Galloping Romeo

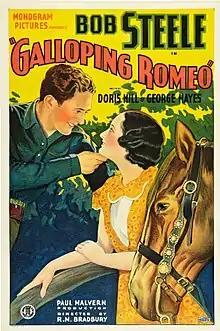
Theatrical release poster

Galloping Romeo is a 1933 American pre-Code Western film released by Monogram Pictures, written and directed by Robert N. Bradbury, and starring Bob Steele.